Second reign (Empire of Brazil)

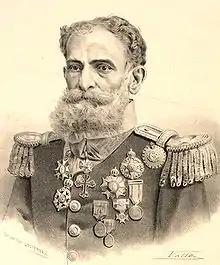
Marshal Deodoro da Fonseca.

A number of factors contributed to the fall of the Brazilian monarchy and its replacement by the republican system. Throughout the 1870s and 1880s, Brazil maintained its prosperity in all social spheres: slavery was already doomed to extinction; the country's economy, based on liberalism, evolved through a transition that enabled the growth of industrialization and the replacement of the old slave system with salaried labor, – gradually making capitalism the country's hegemonic economic system – making Brazil an emerging power with no equivalent in the Americas, with the exception of the United States. After the Paraguayan War, Brazil experienced its "Belle Époque", which took place mainly in the two most prosperous parts of the country at the time: the rubber region (Amazonas, Rondônia and Pará) and the coffee region (São Paulo and Minas Gerais), with coffee becoming one of the main pillars of the Brazilian economy, now known as the "green gold". By 1889, the Brazilian monarch had achieved prominence on the world stage both for Brazil and for himself. Ironically, the fall of the Brazilian monarchy occurred at a time of its greatest popularity.